History of São Paulo FC

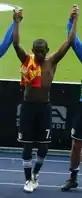
Mineiro, scorer of the goal in the 2005 World Championship.

With the debts cleared and the loan secured, the club sought a location that met the requirements, quickly selecting a flooded terrain in the Ibirapuera neighborhood, where the Ibirapuera Park now stands. Mayor Armando de Arruda Pereira approved the use of the land and sent a proposal to the City Council for official approval. However, Jânio Quadros, president of the council, opposed and vetoed the project. The solution was to build the stadium far from the city center, in an area then known as Jardim Leonor, which later became the Morumbi neighborhood. The area, uninhabited and lacking infrastructure, was being subdivided by the Aricanduva real estate company, and in December 1951, São Paulo, through Luís Aranha, secured a donation of land originally intended for parks and gardens. The donation was formalized on August 4, 1952, in exchange for the purchase of part of the land. The city hall mediated the process and imposed certain construction conditions. On August 15, the cornerstone was blessed by Monsignor Bastos, and the deed of possession was signed by Pompeu de Toledo. On the same day, a pro-stadium committee, chaired by Cícero Pompeu de Toledo, was formed, independent of the club’s board and dedicated solely to the stadium.